Tassimo

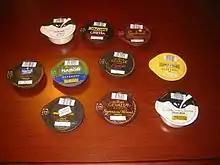
Tassimo T-Discs

The Tassimo system utilizes proprietary non-reusable plastic beverage pods, called T-Discs, which are produced and distributed by JDE Peet's. A bar code on top of each T-Disc instructs the machine to use the proper brewing settings. It will then change the water temperature, the amount of water, and the brew time and strength. This allows the Tassimo pod maker to brew a variety of hot drinks: filtered style coffee, cappuccino, short espresso, tea, and hot chocolate. The brewing process takes between 30 and 60 seconds. Discs containing milk use UHT milk, not powdered milk, but are no longer available in the United States.